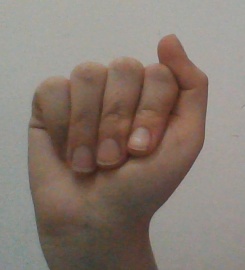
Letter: saad